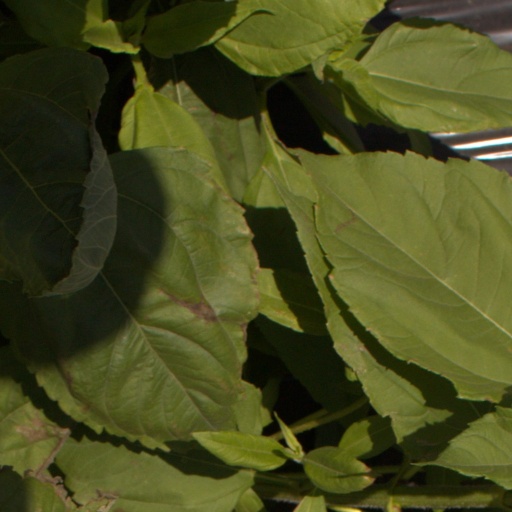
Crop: Jerusalem artichoke